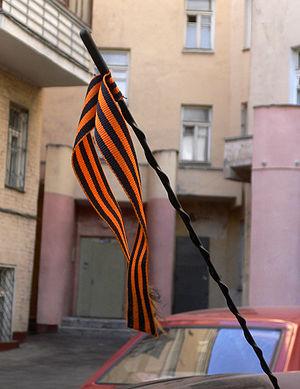
Le Ruban de Saint-Georges est un des symboles les plus connus et les plus utilisés en Russie pour symboliser la valeur militaire.